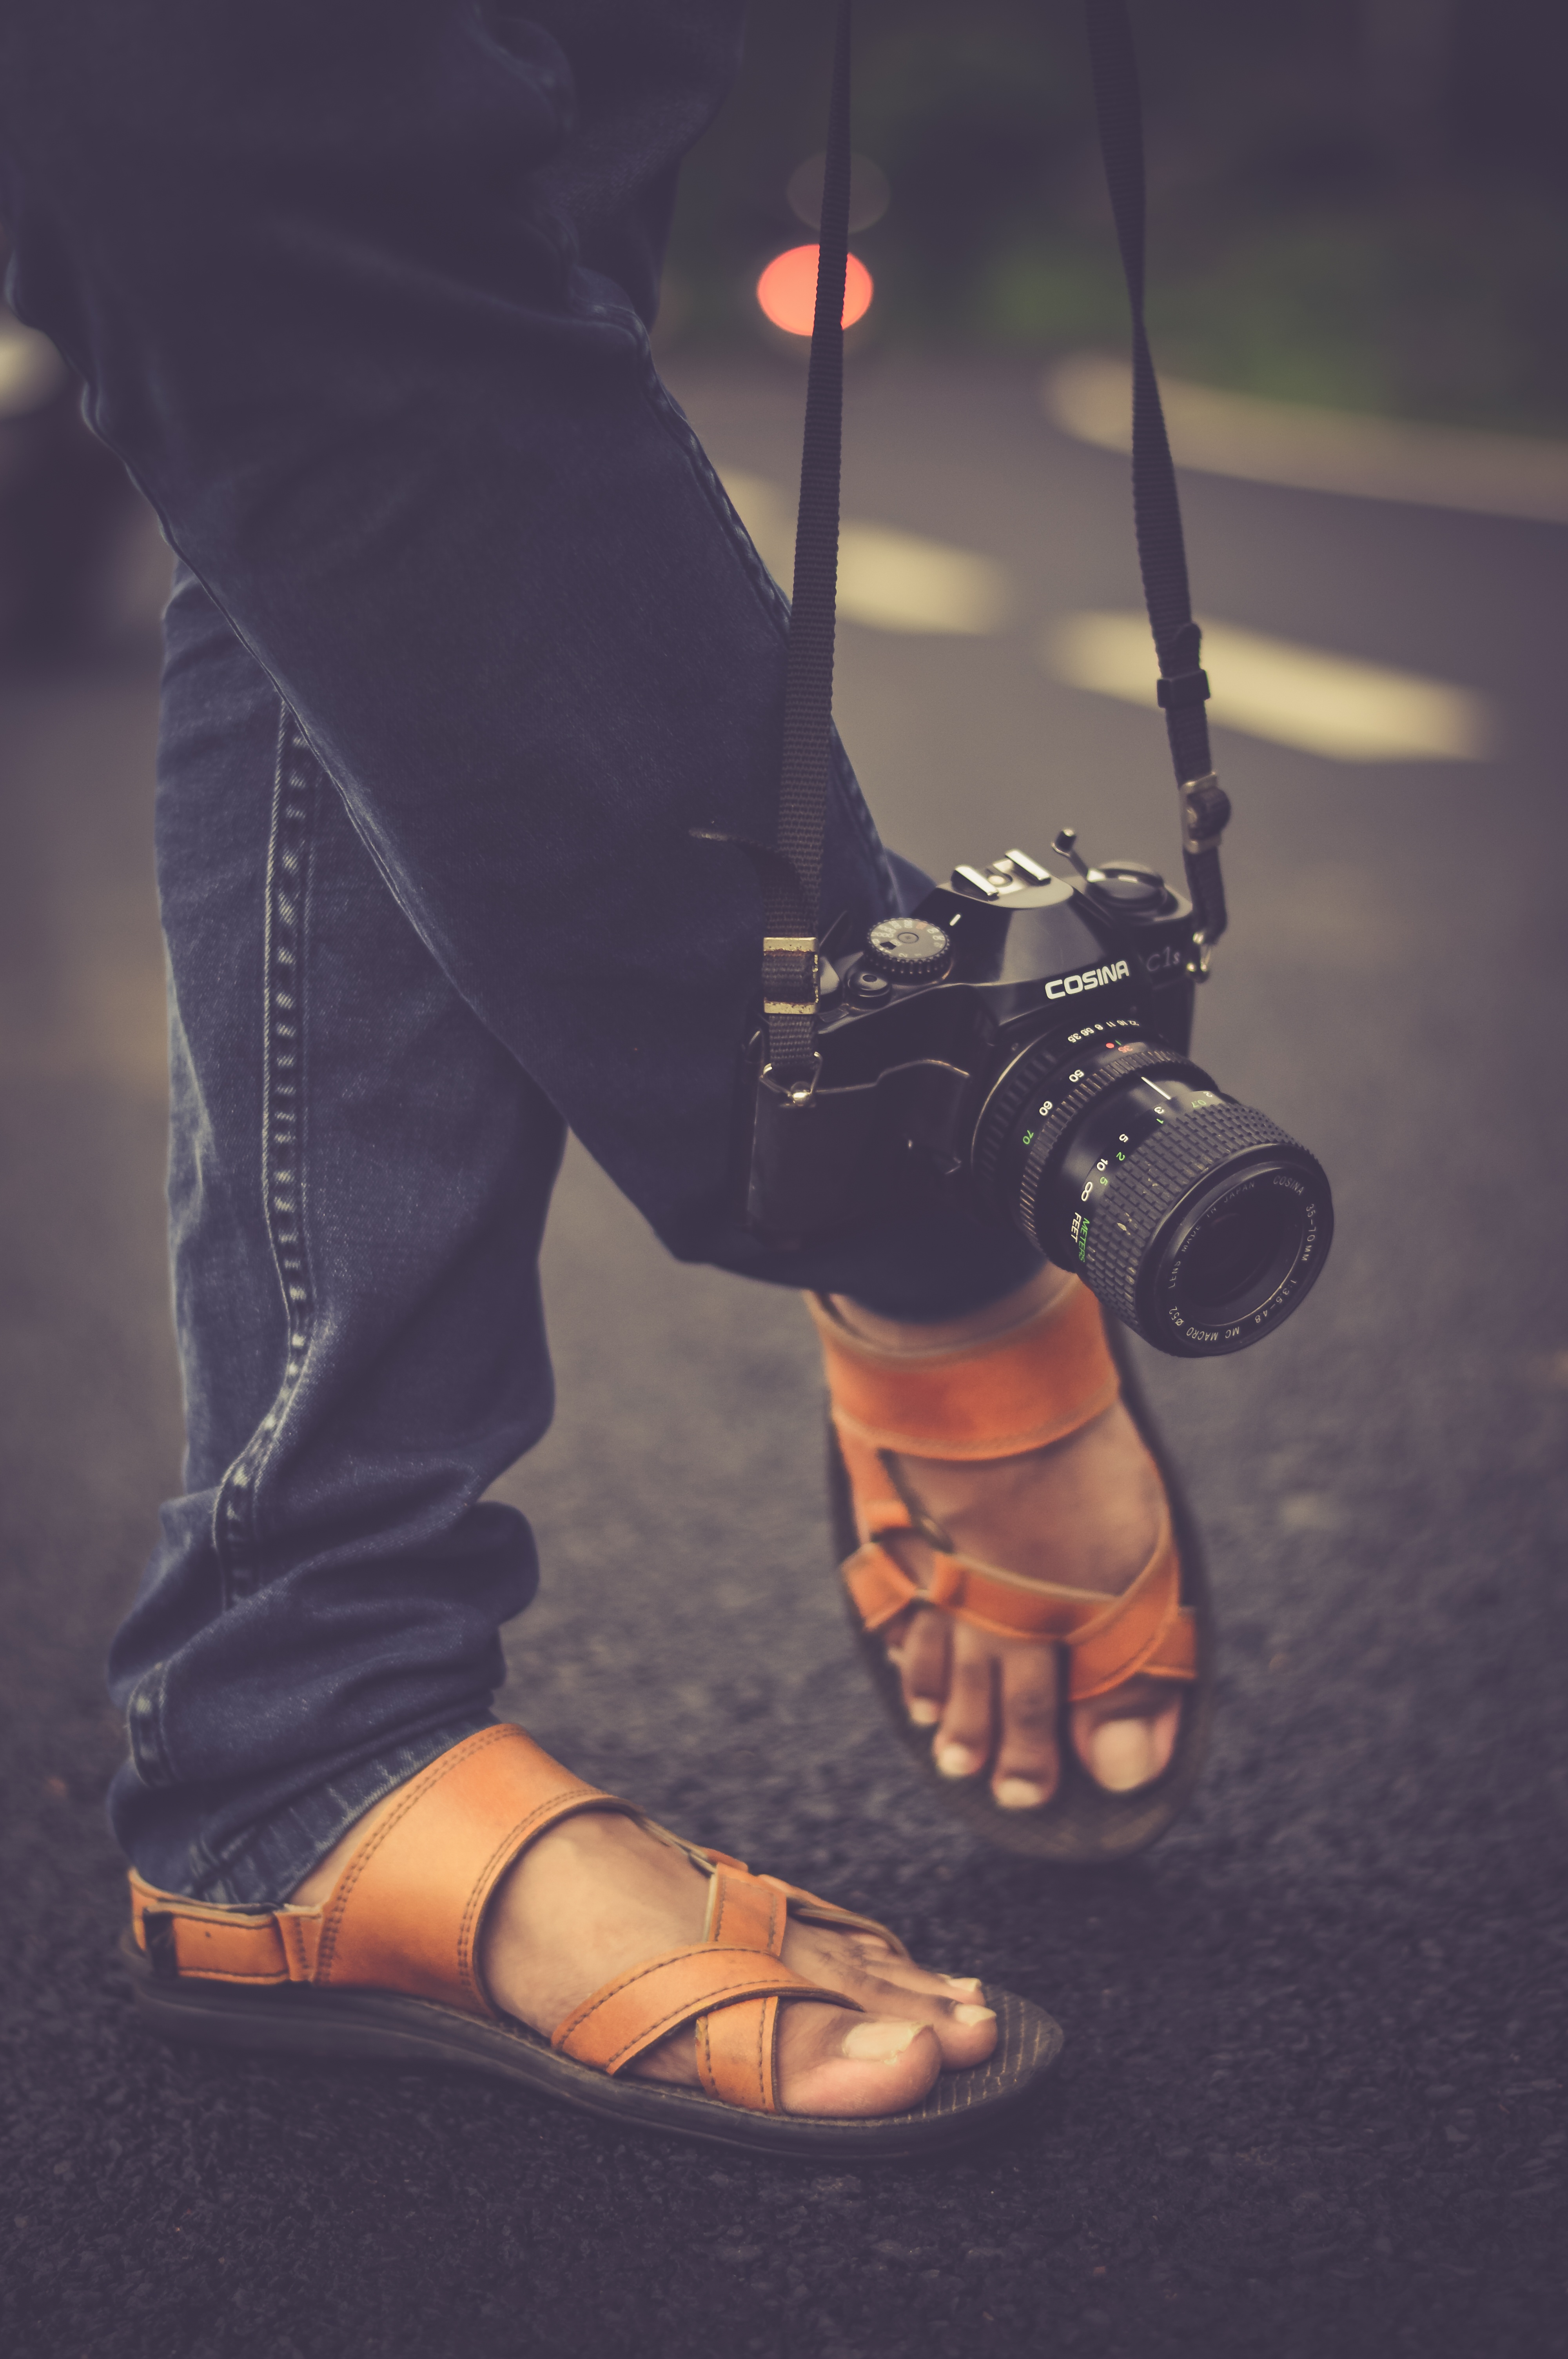
hand, road, camera, photography, feet, leg, spring, color, black, cool, footwear, photograph, image